List of Billboard Streaming Songs number ones of 2018

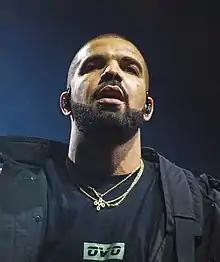
Four songs of Drake "(pictured in 2016)" topped the chart for a total of 22 weeks. "God's Plan", topped the charts for eleven weeks and was the most-streamed song of the year, accumulating more than 1.5 billion streams. "In My Feelings" had the highest weekly streams ever at the time, with more than 116 million and was streamed more than 1.1 billion times in 2018.

The "Billboard" Streaming Songs chart ranks each week's most-streamed radio songs, on-demand songs and videos on leading online music services in the United States. In 2018, 20 songs by 24 artist reached the top.